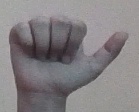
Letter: dhad